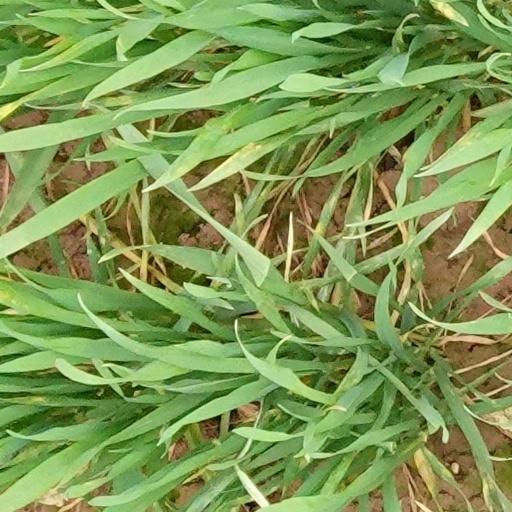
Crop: wheat